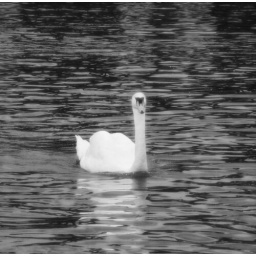
i was walking along the river in windsor when i saw this swan gliding along the water, it looks so majestic.